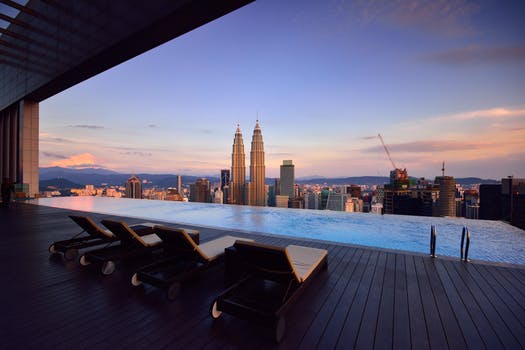
Label: No Watermark